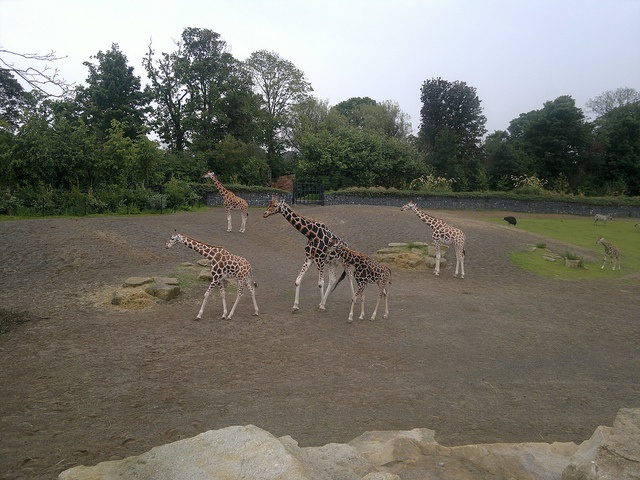
Five giraffes meandering along in their outdoor habitat.
Five giraffes are standing in a field together.
A group of giraffes are standing near one another.
five giraffes in some dirt and trees in the background
A group of giraffes walk around inside an enclosure.